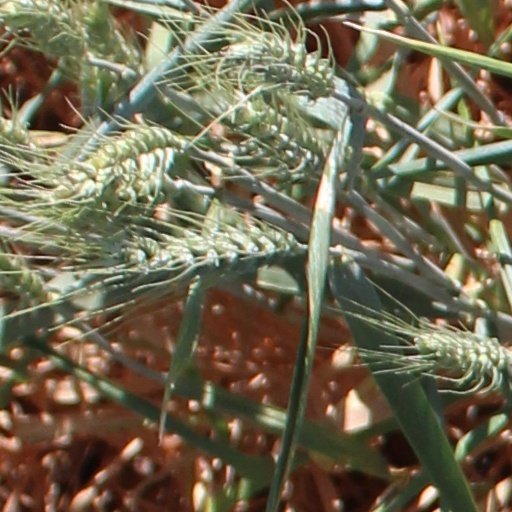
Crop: wheat